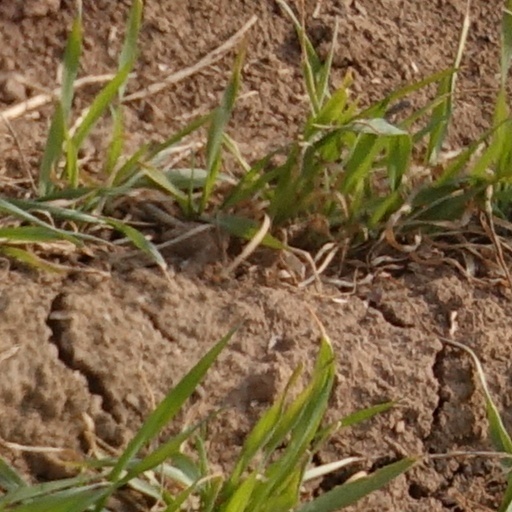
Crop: wheat